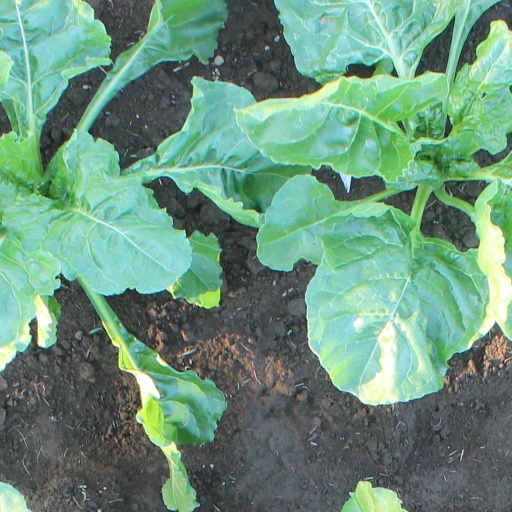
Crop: sugar beet